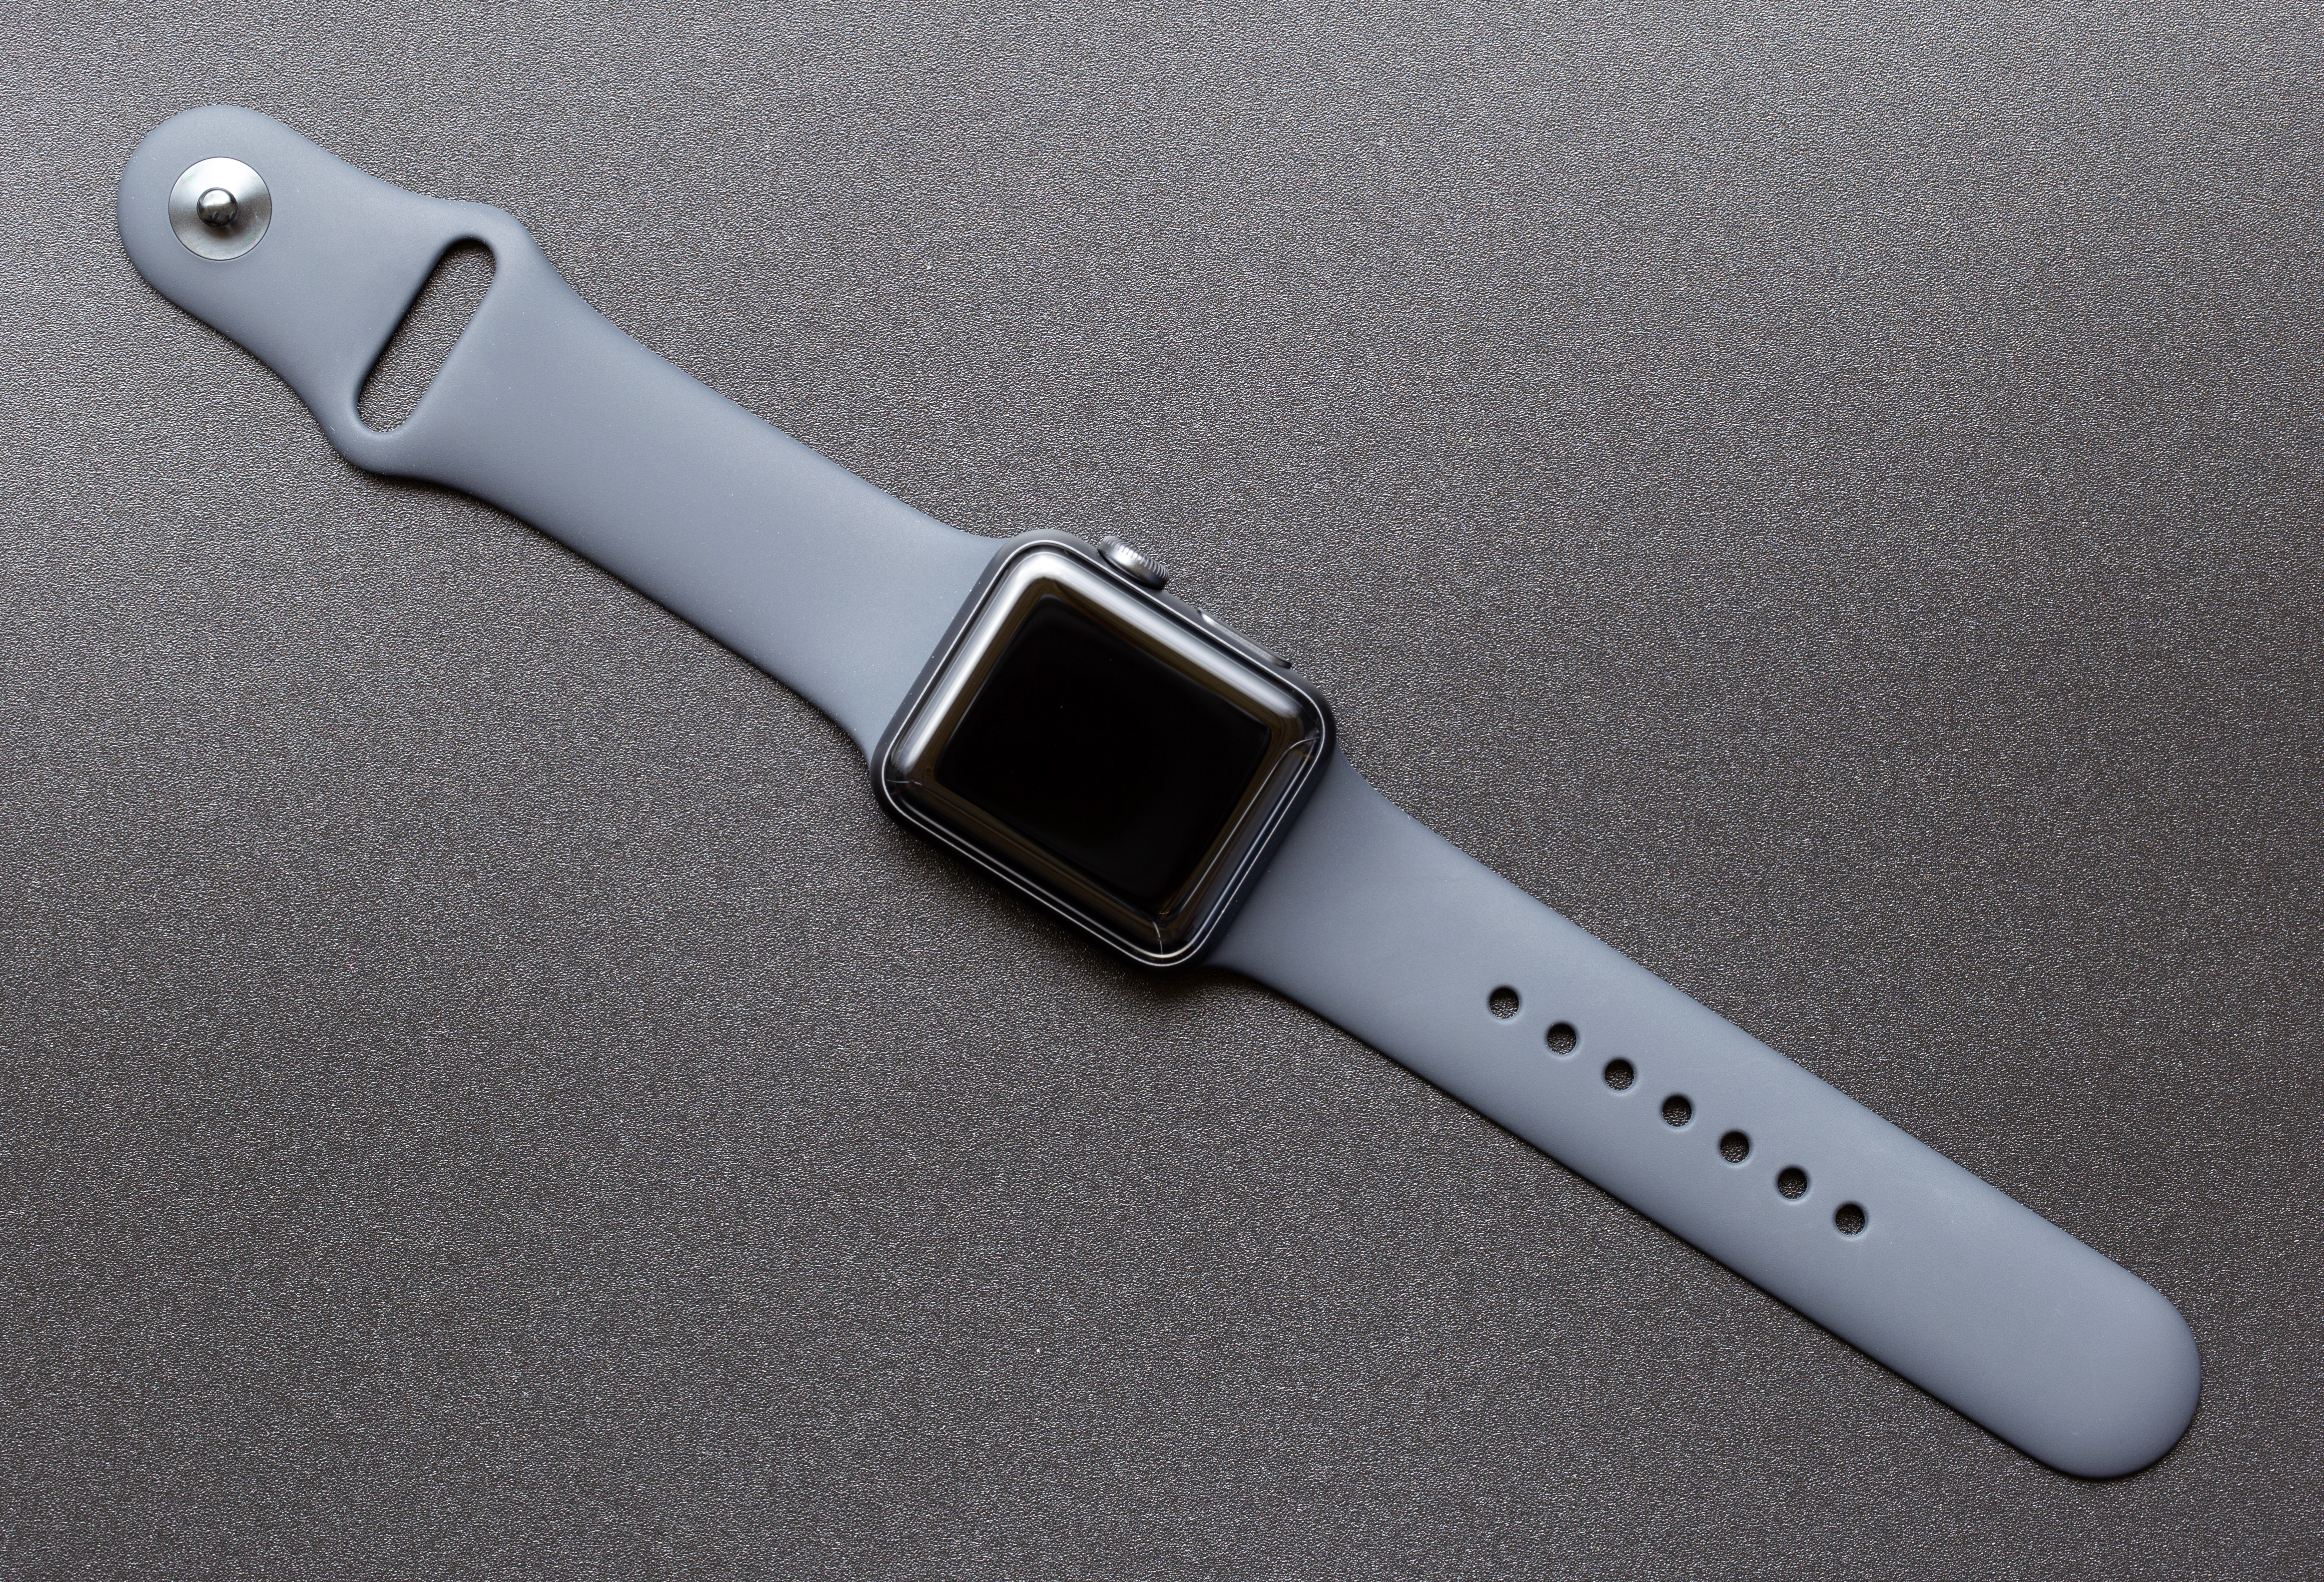
watch accessory, strap, Material property, fashion accessory, watch, buckle, leather, blade, metal